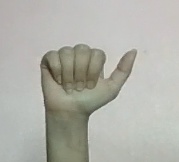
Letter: dhad